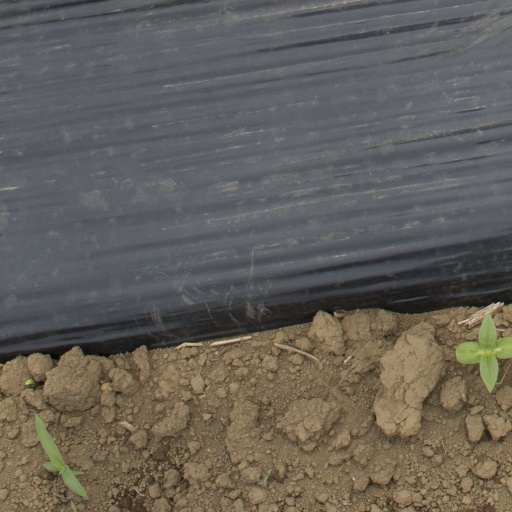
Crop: Jerusalem artichoke